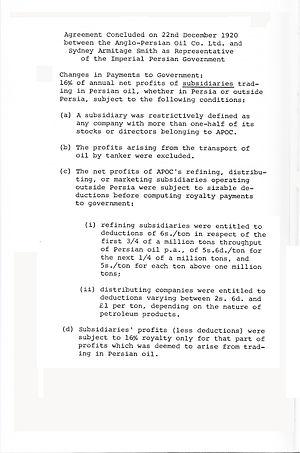
L'Anglo-Persian Oil Company a été fondée en 1909 à la suite de la découverte d'un vaste gisement pétrolier à Masjed Soleiman, en Iran, le 26 mai 1908. Elle a été la première société à exploiter les réserves pétrolières du Moyen-Orient. L’APOC conclut un nouveau contrat de concession avec l'Iran en 1933 et fut renommée Anglo-Iranian Oil Company en 1935 – la Perse étant devenue l’Iran la même année. En 1954, après le mouvement nationaliste et la conclusion d’un consortium avec la NIOC, la société devint la British Petroleum Company.